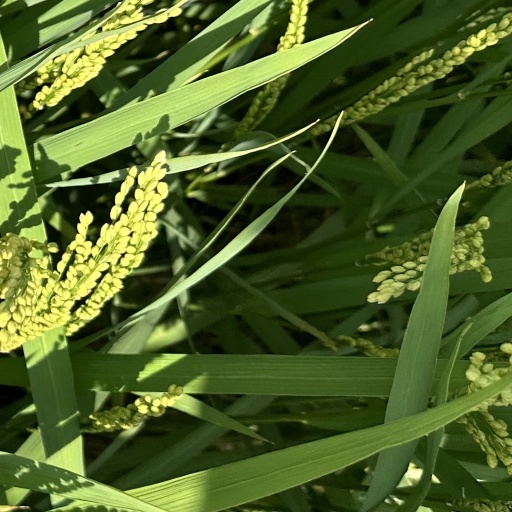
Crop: rice